Dave Racaniello

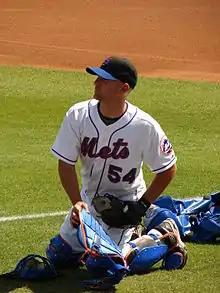
Racaniello with the Mets in Spring 2009

In the summer of 1997, Racaniello, then still a student at Norwalk, attended a Mets game with a friend. His friend's father was friends with the Mets' then-manager, Bobby Valentine, giving Racaniello and his friend an opportunity to meet the New York skipper before the game. The Mets' regular bullpen catcher at the time was not able to come to the game due to a recent family emergency, so Valentine, who had heard Racaniello had caught, asked him if he was willing to fill in. Racaniello agreed and suited up for the job. Racaniello would then fill in as the Mets' bullpen catcher and help out in the bullpen for most of the remainder of the 1997 season until he returned to Norwalk. When the position opened up for the 2001 season, the Mets asked him if he was interested in the job. He accepted and immediately dropped out of school to serve as the full-time bullpen catcher. He originally planned to possibly return to school, but his continued employment with the team prevented such a return. Since 2001, Racaniello has continuously served as the bullpen catcher for the Mets, warming up pitchers as well as throwing batting practice and serving as a "dummy" in drills. On March 30, 2017, Racaniello led off for the Mets' major league squad at designated hitter in a game against the Triple-A affiliate Las Vegas 51s. Racaniello recorded a hit off of Jacob deGrom, but was thrown out attempting to steal second base by Travis d'Arnaud.